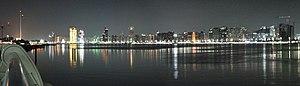
Abou Dabi, parfois orthographié Abu Dhabi, Abou Dhabi ou Aboû Dabî, en arabe : أبو ظبي, abū ẓabī, littéralement « Père de la gazelle », est le plus grand émirat des Émirats arabes unis. Sa capitale est la ville d'Abou Dabi qui est également celle de la fédération. La population est en 2015 de 2,78 millions d'habitants. Les travailleurs immigrés représentent 88,5 % de la population